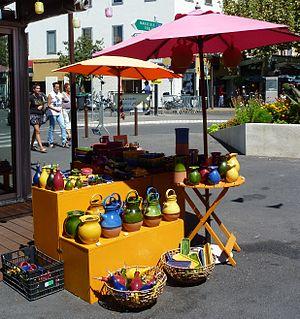
Stand de potier à Aubagne